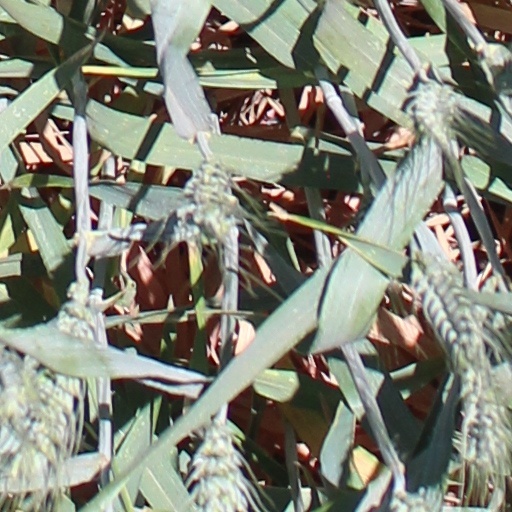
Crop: wheat